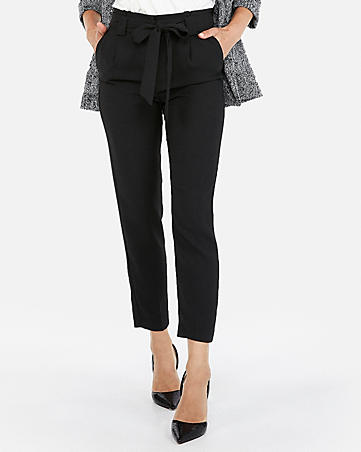
Gender: women